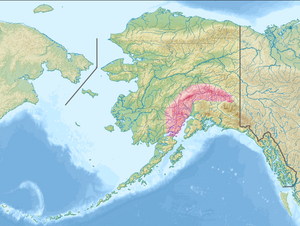
La chaîne d'Alaska en rose
La chaîne d’Alaska est une chaîne de montagnes s'étendant sur environ 650 kilomètres du Sud de l’Alaska au Nord-Ouest du Canada. Elle représente la plus haute chaîne de l’Amérique du Nord. Sa disposition est celle d’un arc est-ouest. Elle fait partie du système de la ceinture de feu du Pacifique.